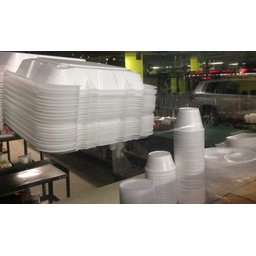
Label: paper